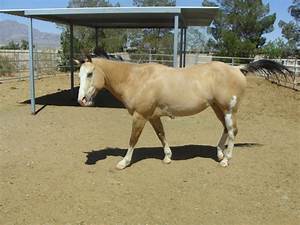
Label: horse